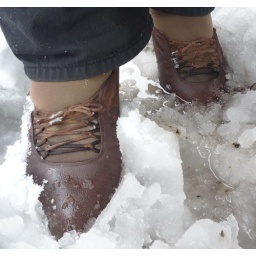
This morning in comming to the house in sluschy snow whit brown suede heels shoes